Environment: real
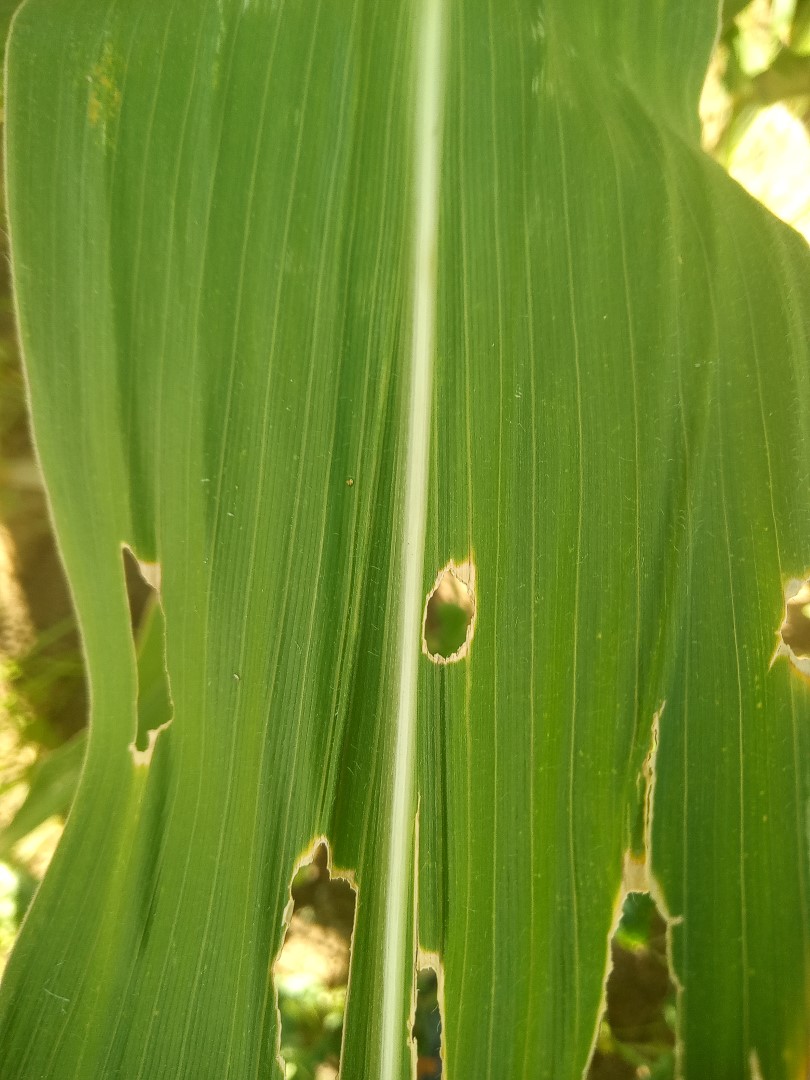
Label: fall_armyworm